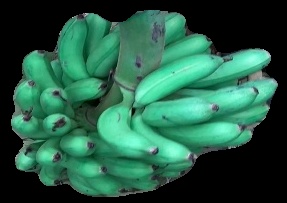
Variety: rasbale
Grade: grade1